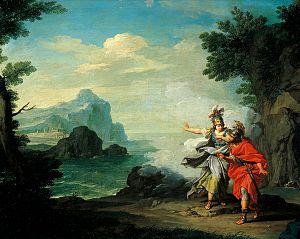
L’Odyssée est une épopée grecque antique attribuée à l’aède Homère, qui l'aurait composée après l’Iliade, vers la fin du VIIIᵉ siècle av. J.-C. Elle est considérée comme l’un des plus grands chefs-d’œuvre de la littérature et, avec l’Iliade, comme l'un des deux « poèmes fondateurs » de la civilisation européenne.